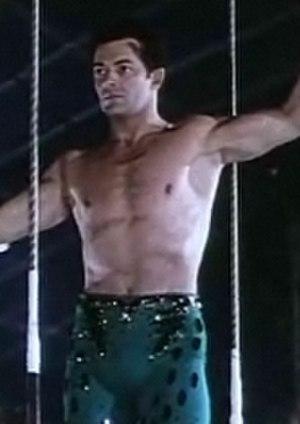
Sous le plus grand chapiteau du monde est un film américain réalisé par Cecil B. DeMille en 1952.